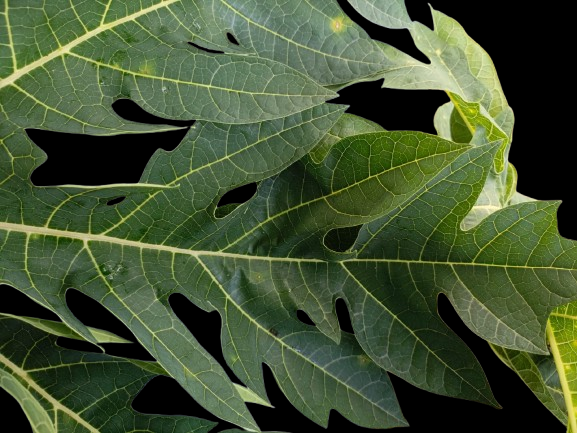
Crop: Papaya
Label: Healthy_leaf